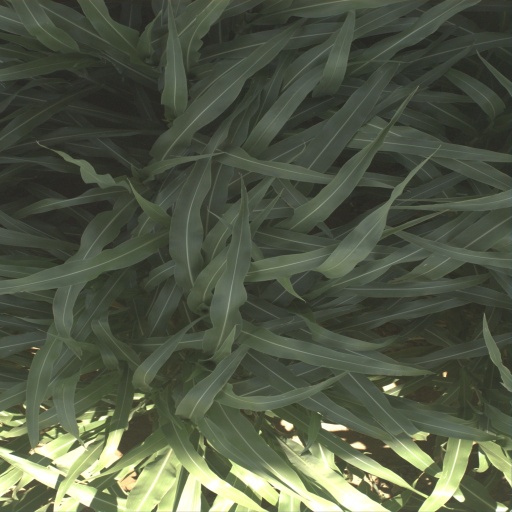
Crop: sorghum